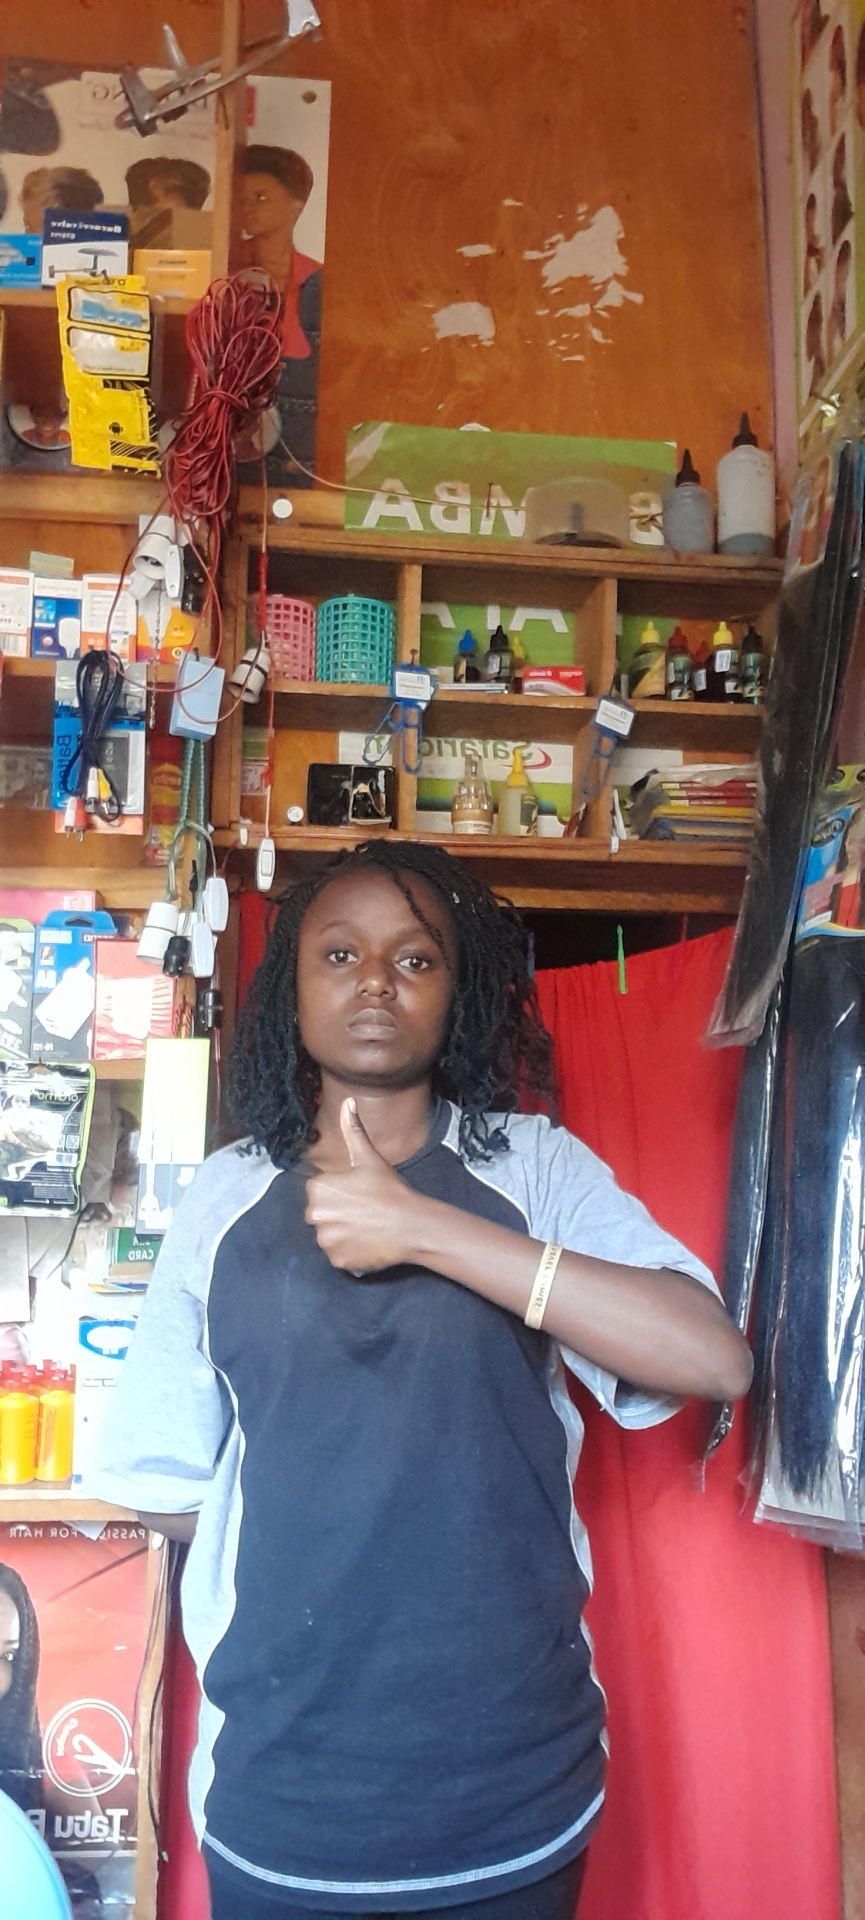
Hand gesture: like